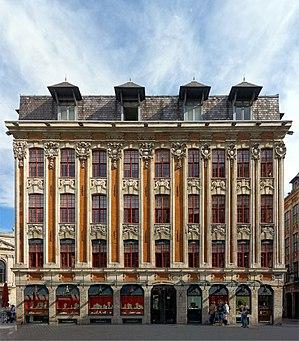
Immeuble 6, 8, 10 rue de la Bourse à Lille.
La craie est une roche sédimentaire calcaire blanche marine de type biomicrite, de texture mudstone à packstone, à grain généralement très fin, tendre, marquante, poreuse et perméable, et assez pure contenant presque exclusivement du carbonate de calcium CaCO₃ et un peu d'argile. Formée dans des mers chaudes et peu profondes, elle est constituée essentiellement par l'accumulation d'algues planctoniques, auxquelles s’ajoutent en quantité variable des fragments d'inocérames, d'échinodermes ou de bryozoaires, ainsi que des foraminifères. Les principales accumulations de craie en Europe datent du Crétacé, période géologique à laquelle la craie a donné son nom.
Lille est une ville du nord de la France, préfecture du département du Nord et chef-lieu de la région Hauts-de-France.
Les destructions des guerres, particulièrement celles des sièges de 1792 et de 1914 mais aussi l’indifférence des habitants, la priorité donnée au développement industriel et les nécessités immédiates du logement ouvrier ont par le passé causé d'importants dégâts au patrimoine de Lille.